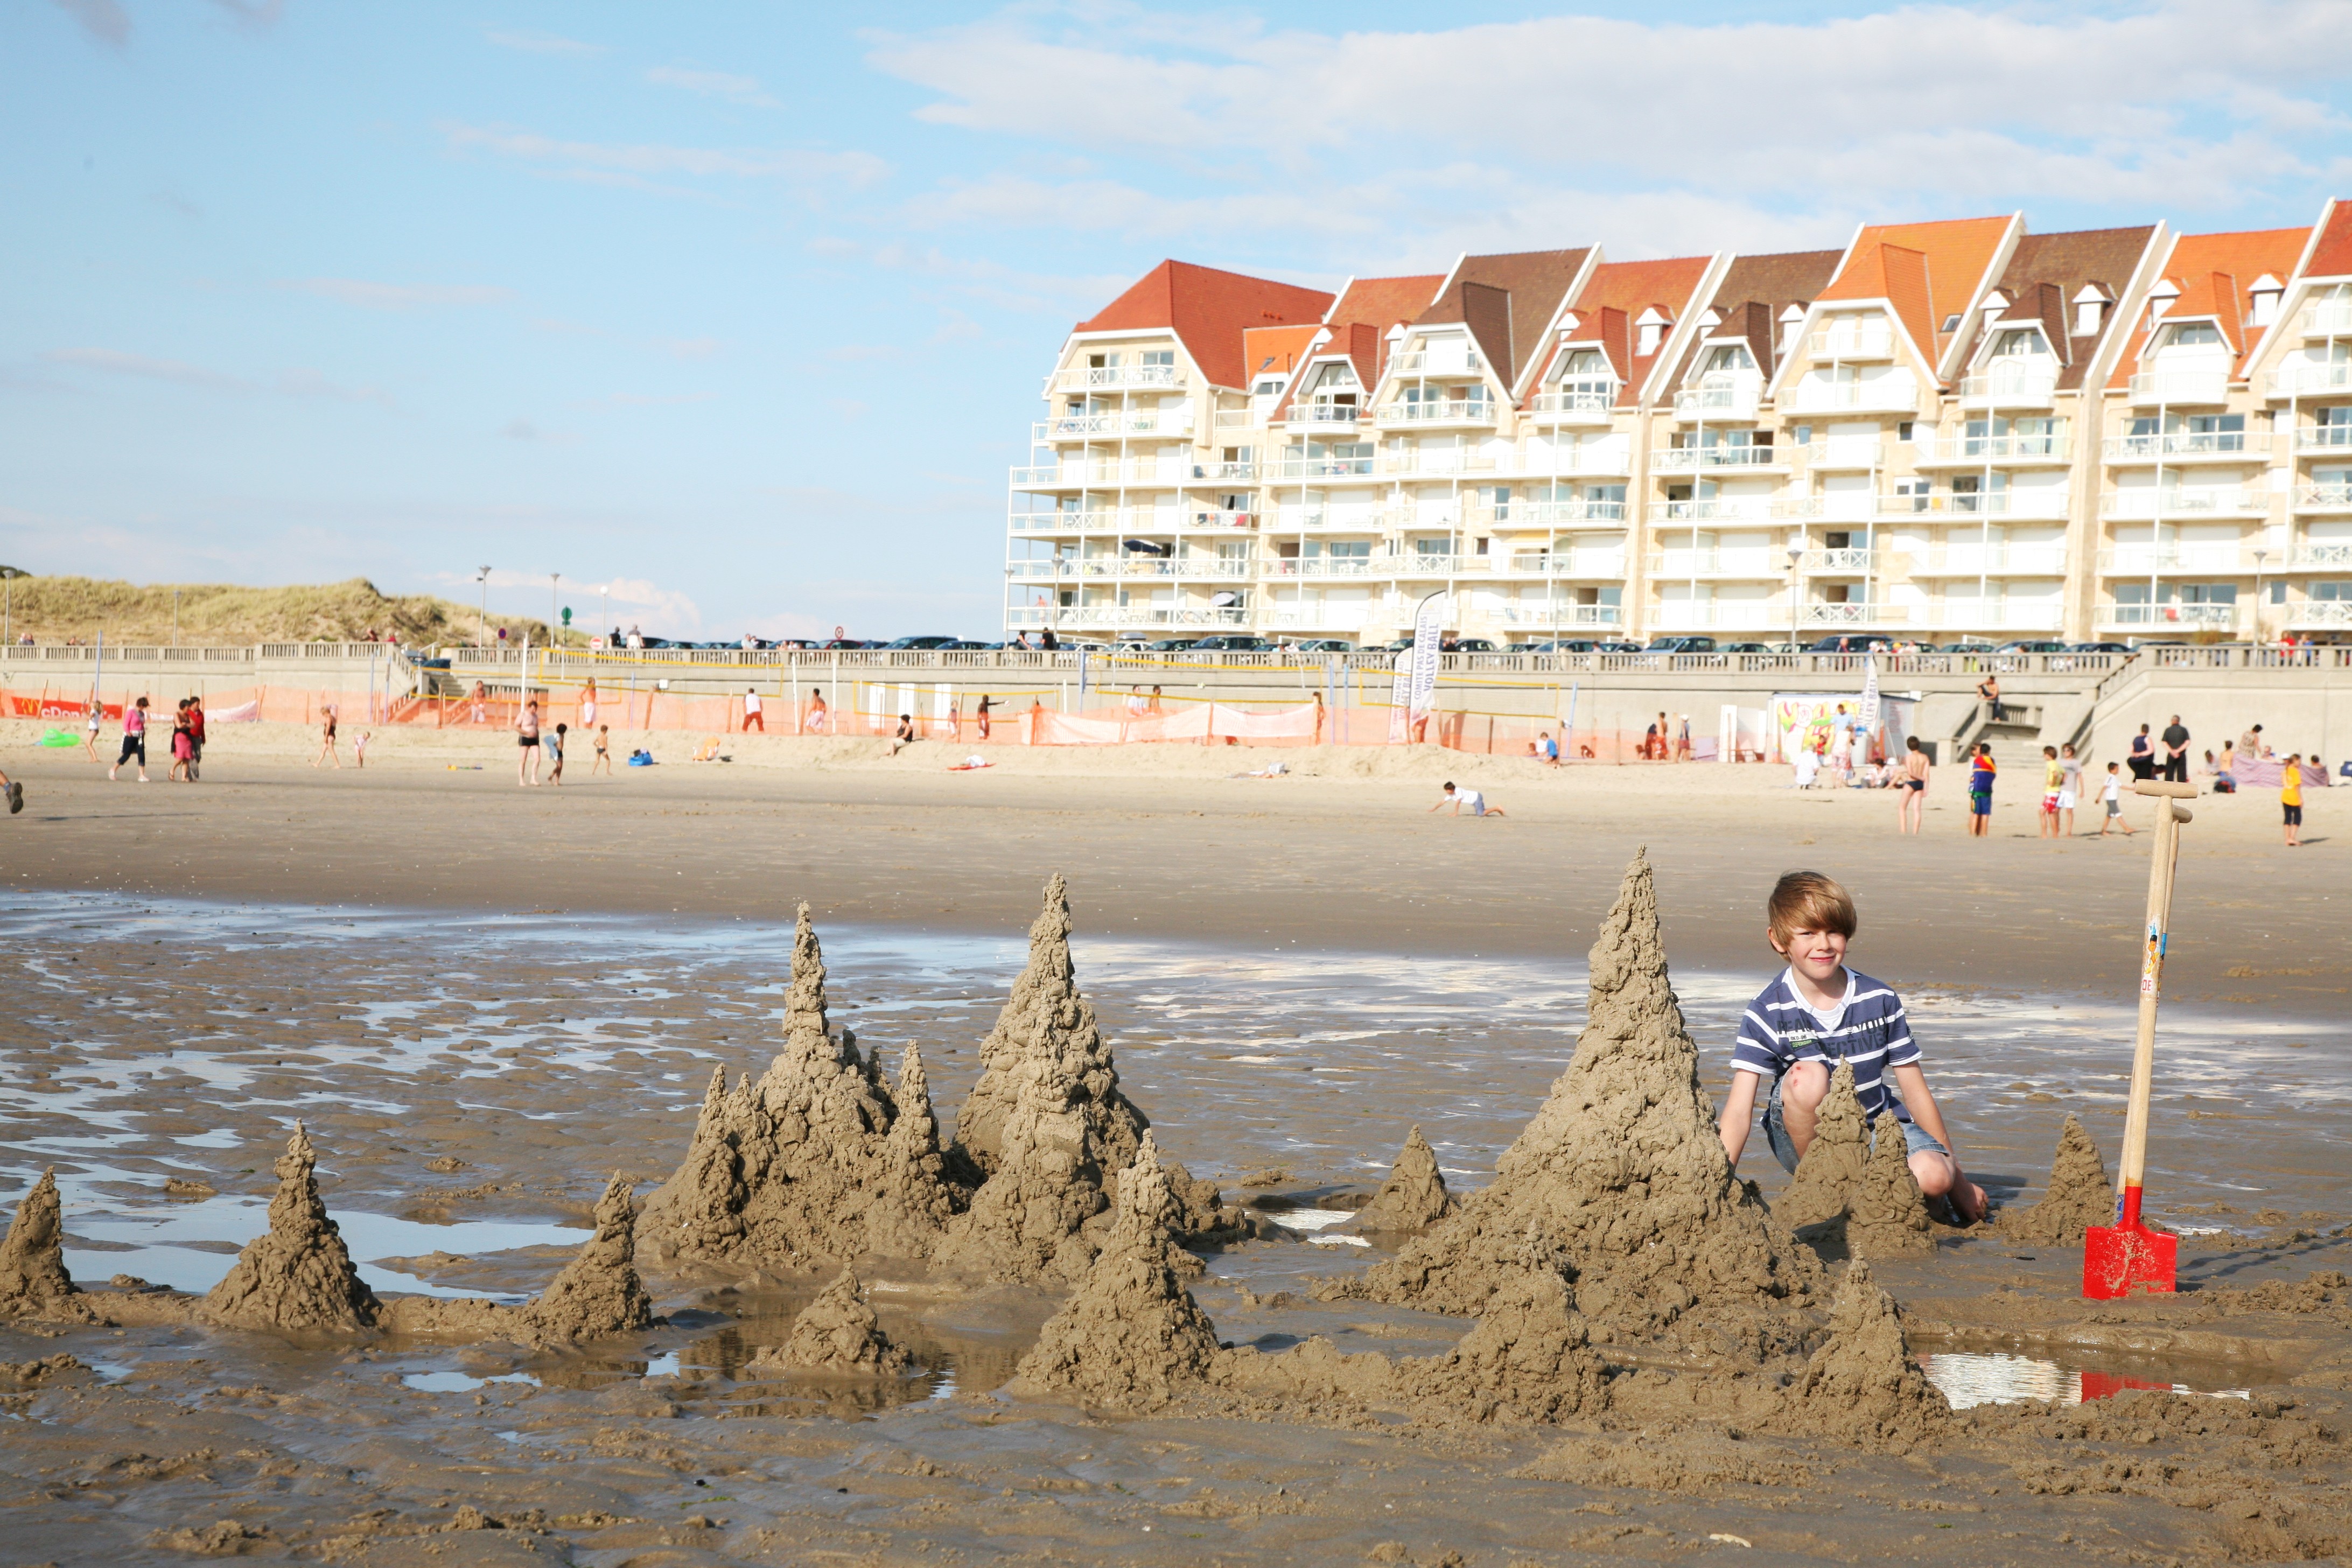
beach, sea, coast, sand, ocean, boardwalk, shore, wave, walkway, vacation, france, bay, castle, body of water, strand, arena, mer, playa, castillo, 5d, channel, frankreich, vague, pasdecalais, cotedopale, stellaplage, manche, cucq, welle, sandcastle, sandburg, seasideresort, seebad, burg, stationbaln aire, ch teaudesable